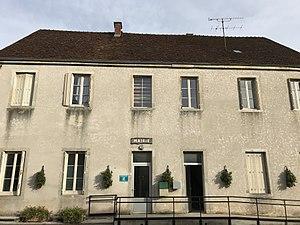
Loisia (Jura, France) en octobre 2017.